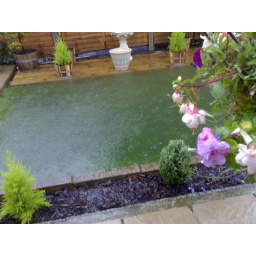
Next door trying to increase the value of their home by creating a pool I see!